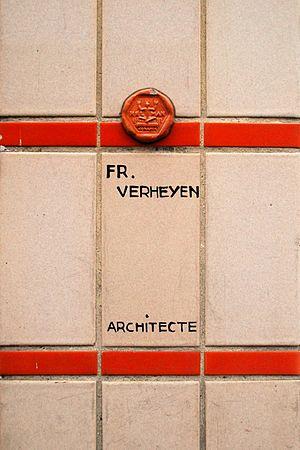
Belgique - Bruxelles - Berchem-Sainte-Agathe - Rue de l'Eglise 58 - Modernisme - Ateliers Helman
Célestin Joseph Helman est un céramiste belge de la période Art nouveau né à Stavelot et actif principalement à Bruxelles.